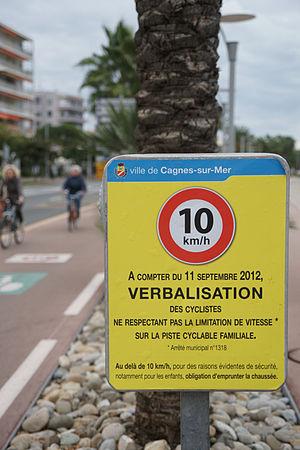
panneau sur la vitesse limitée des vélos à Cagnes-sur-Mer]] en 2012
Cagnes-sur-Mer est une commune française située dans le département des Alpes-Maritimes, en région Provence-Alpes-Côte d'Azur. Elle fait partie de la métropole Nice Côte d'Azur.